McLaren MP4-19

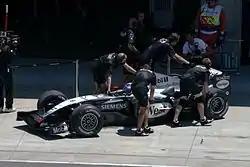
Members of the McLaren Formula One team push driver Kimi Räikkönen's MP4-19 into the garage during qualifying for the US Grand Prix at Indianapolis in 2004.

McLaren went into the 2004 season with a subtle livery change. Renewed sponsors including Siemens, SAP and Schüco but most notably was Henkel, who owns Loctite replacing it.